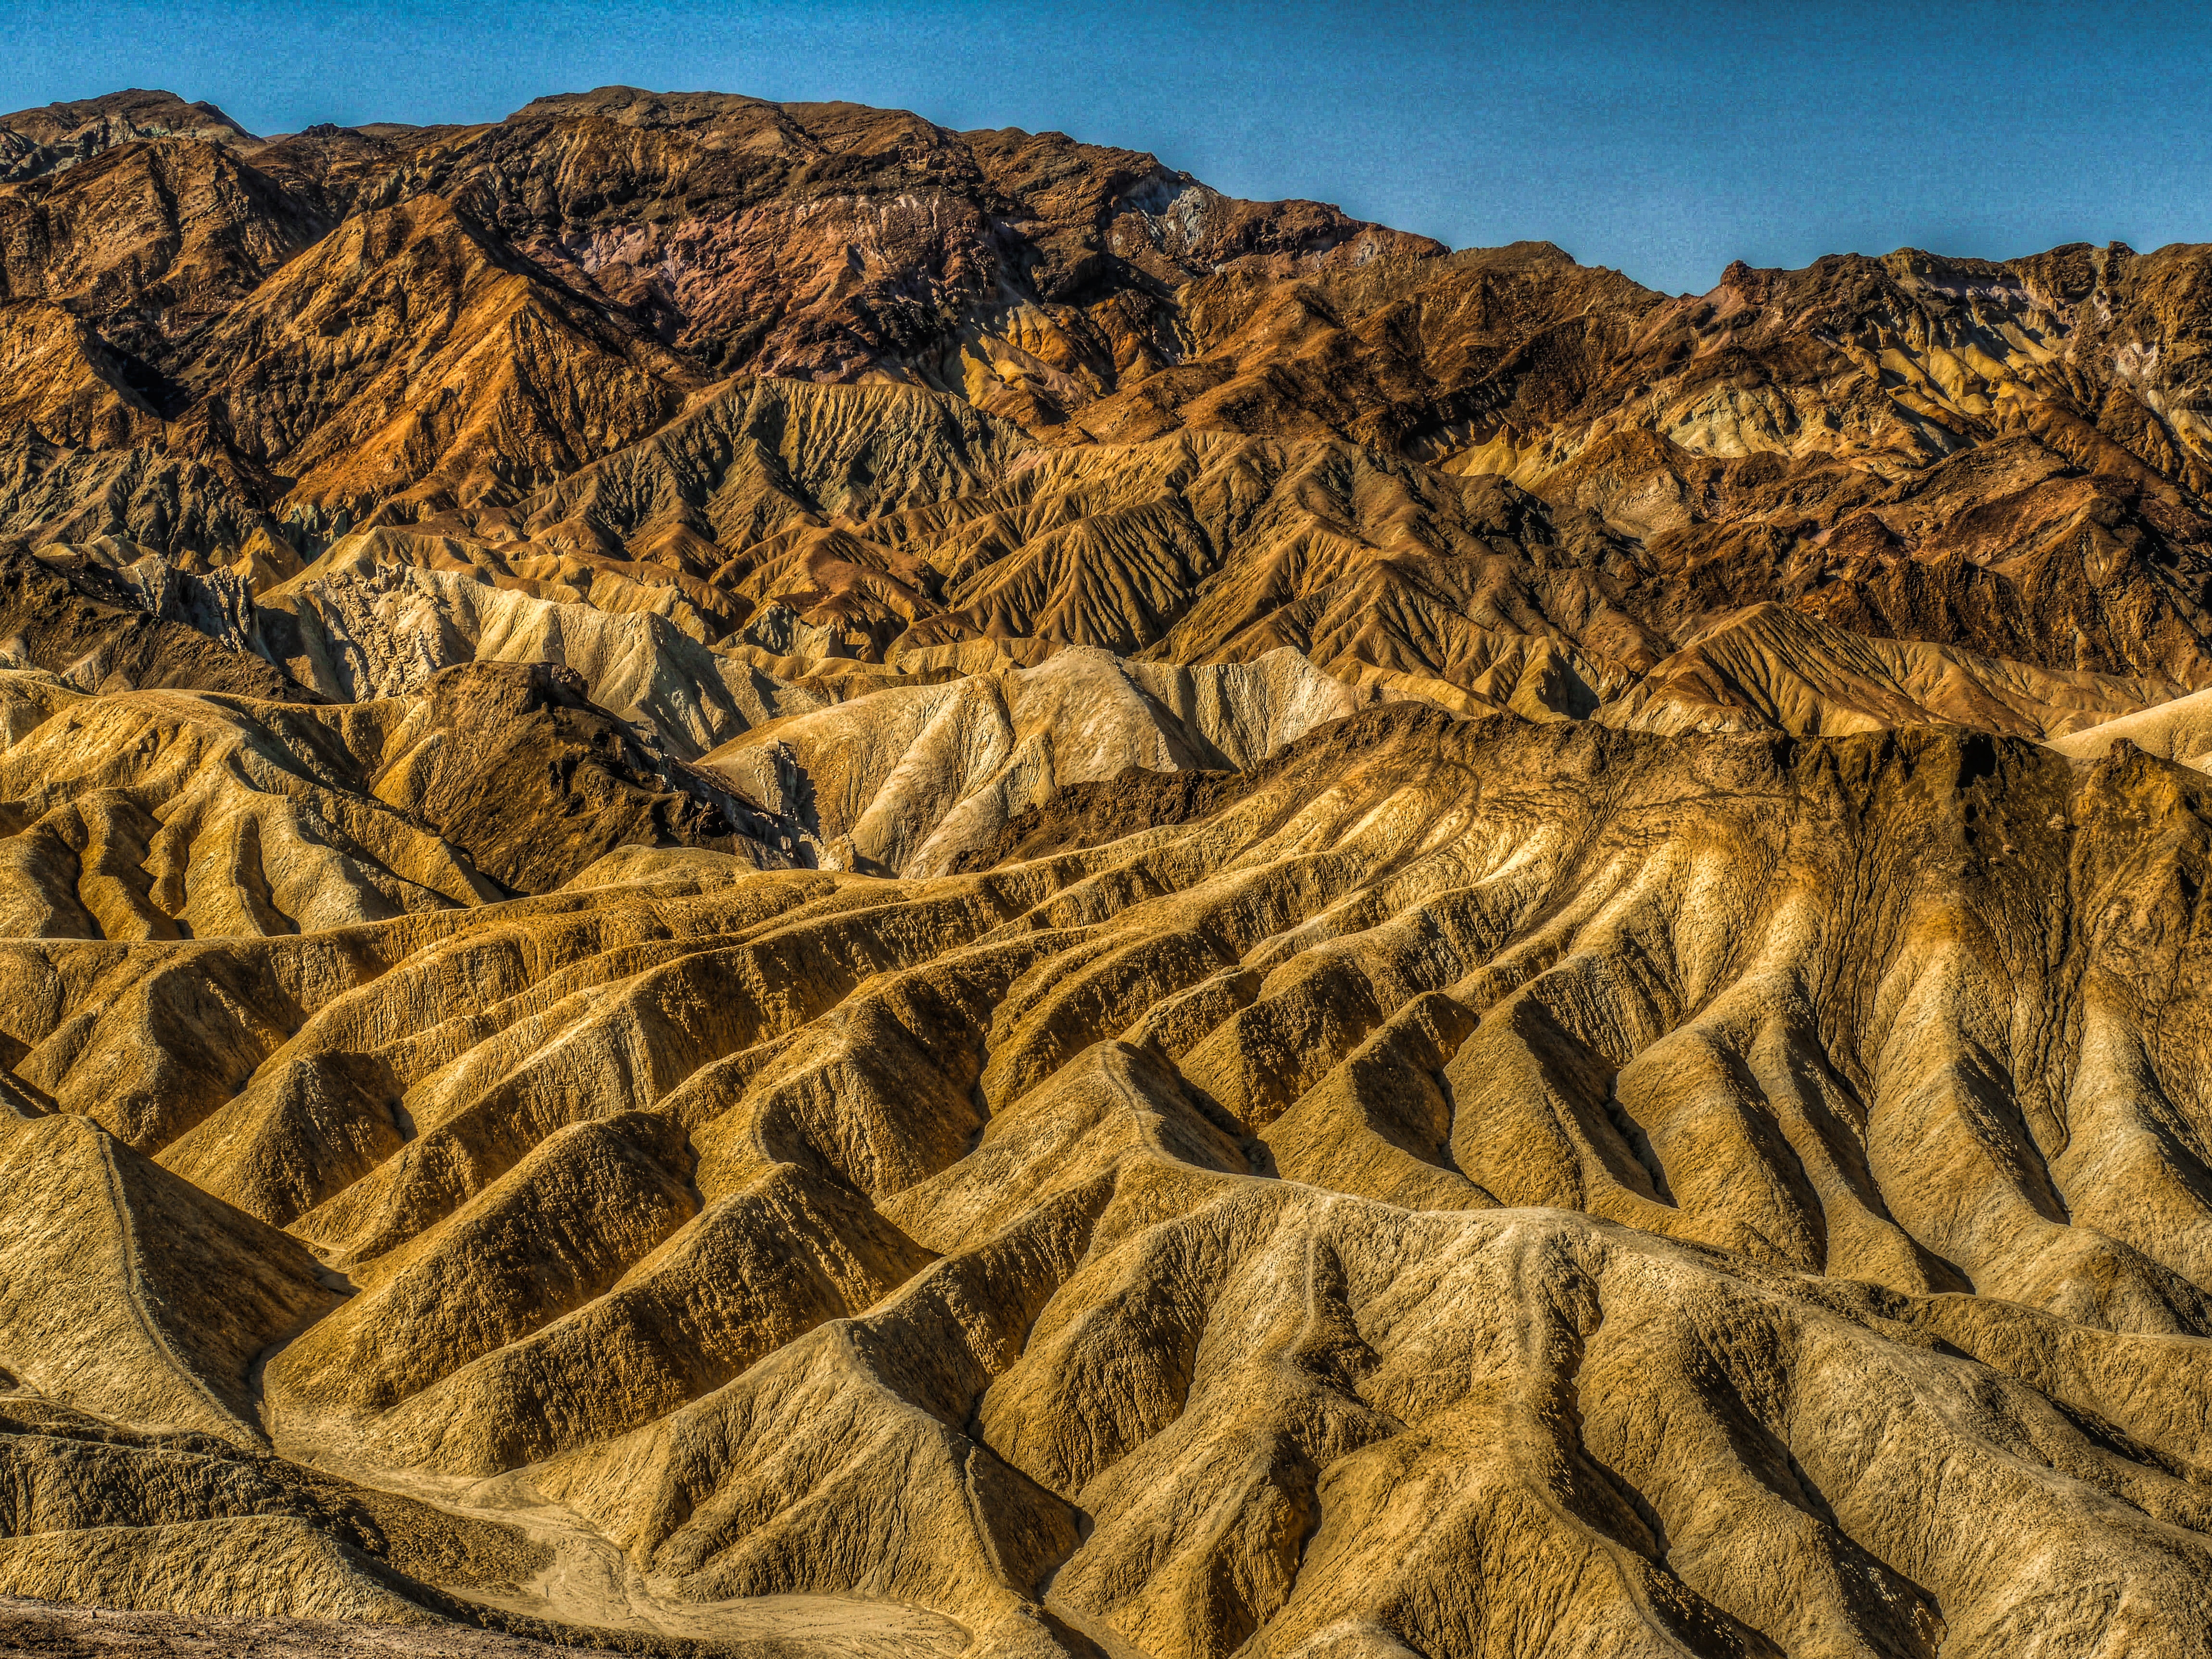
landscape, nature, sand, rock, desert, formation, usa, terrain, national park, united states, dunes, geology, mountains, badlands, plateau, ecosystem, wadi, death valley, landform, zabriskie point, natural environment, geographical feature, sand landscape